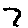
Label: 7